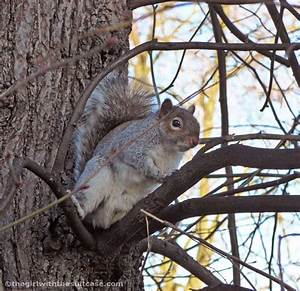
Label: squirrel